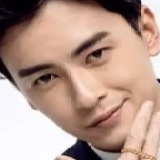
diễn viên Trịnh Nguyên Sướng